Lalbhai Dalpatbhai College of Engineering

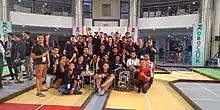

The library has 1,03,000 technical books, 173 periodicals, reference books, handbooks, encyclopedias and Indian standards. The library has computerized book search facility.